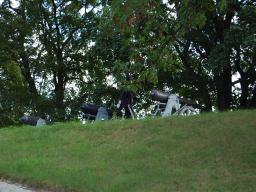
Label: Background_without_leaves